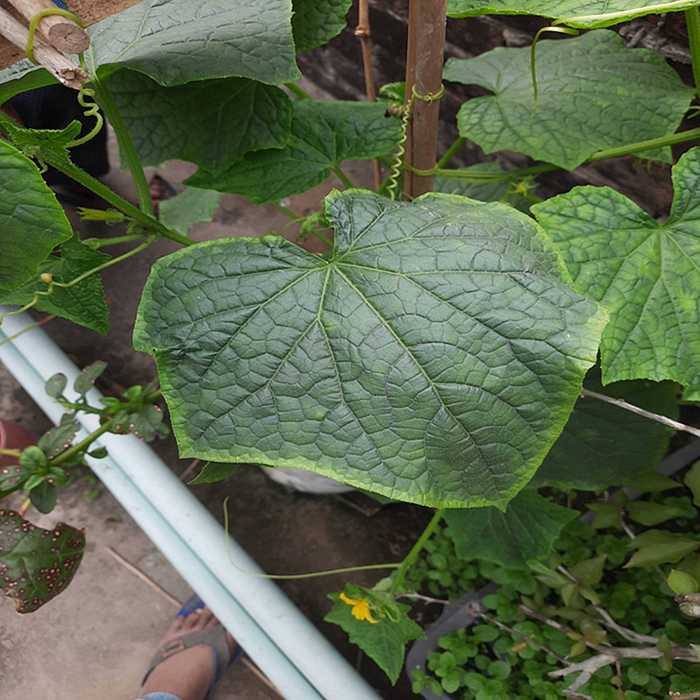
Plant: Cucumber
Label: Fresh leaf